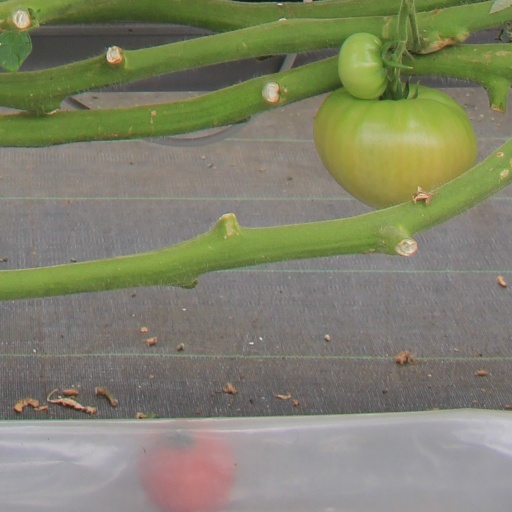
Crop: tomato